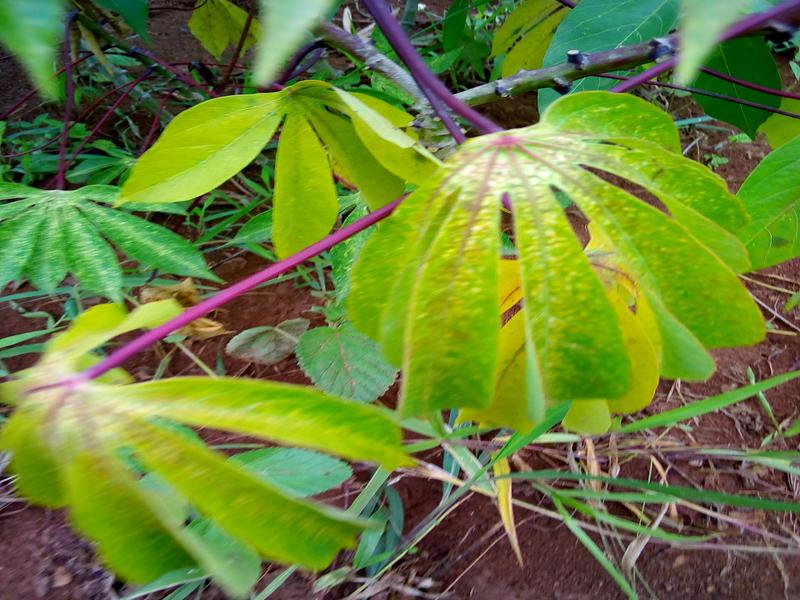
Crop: cassava
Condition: green_mottle